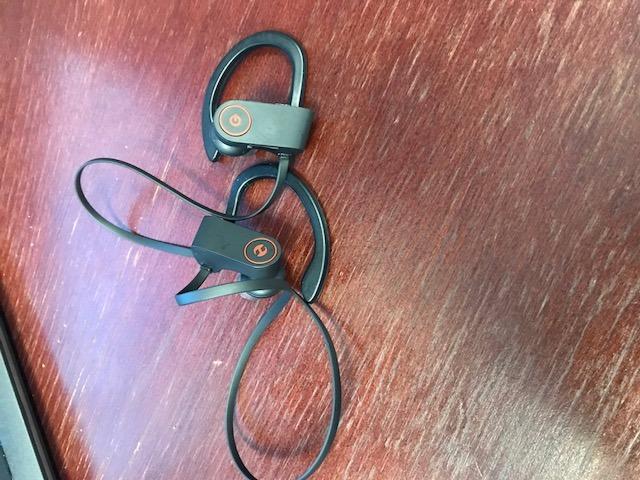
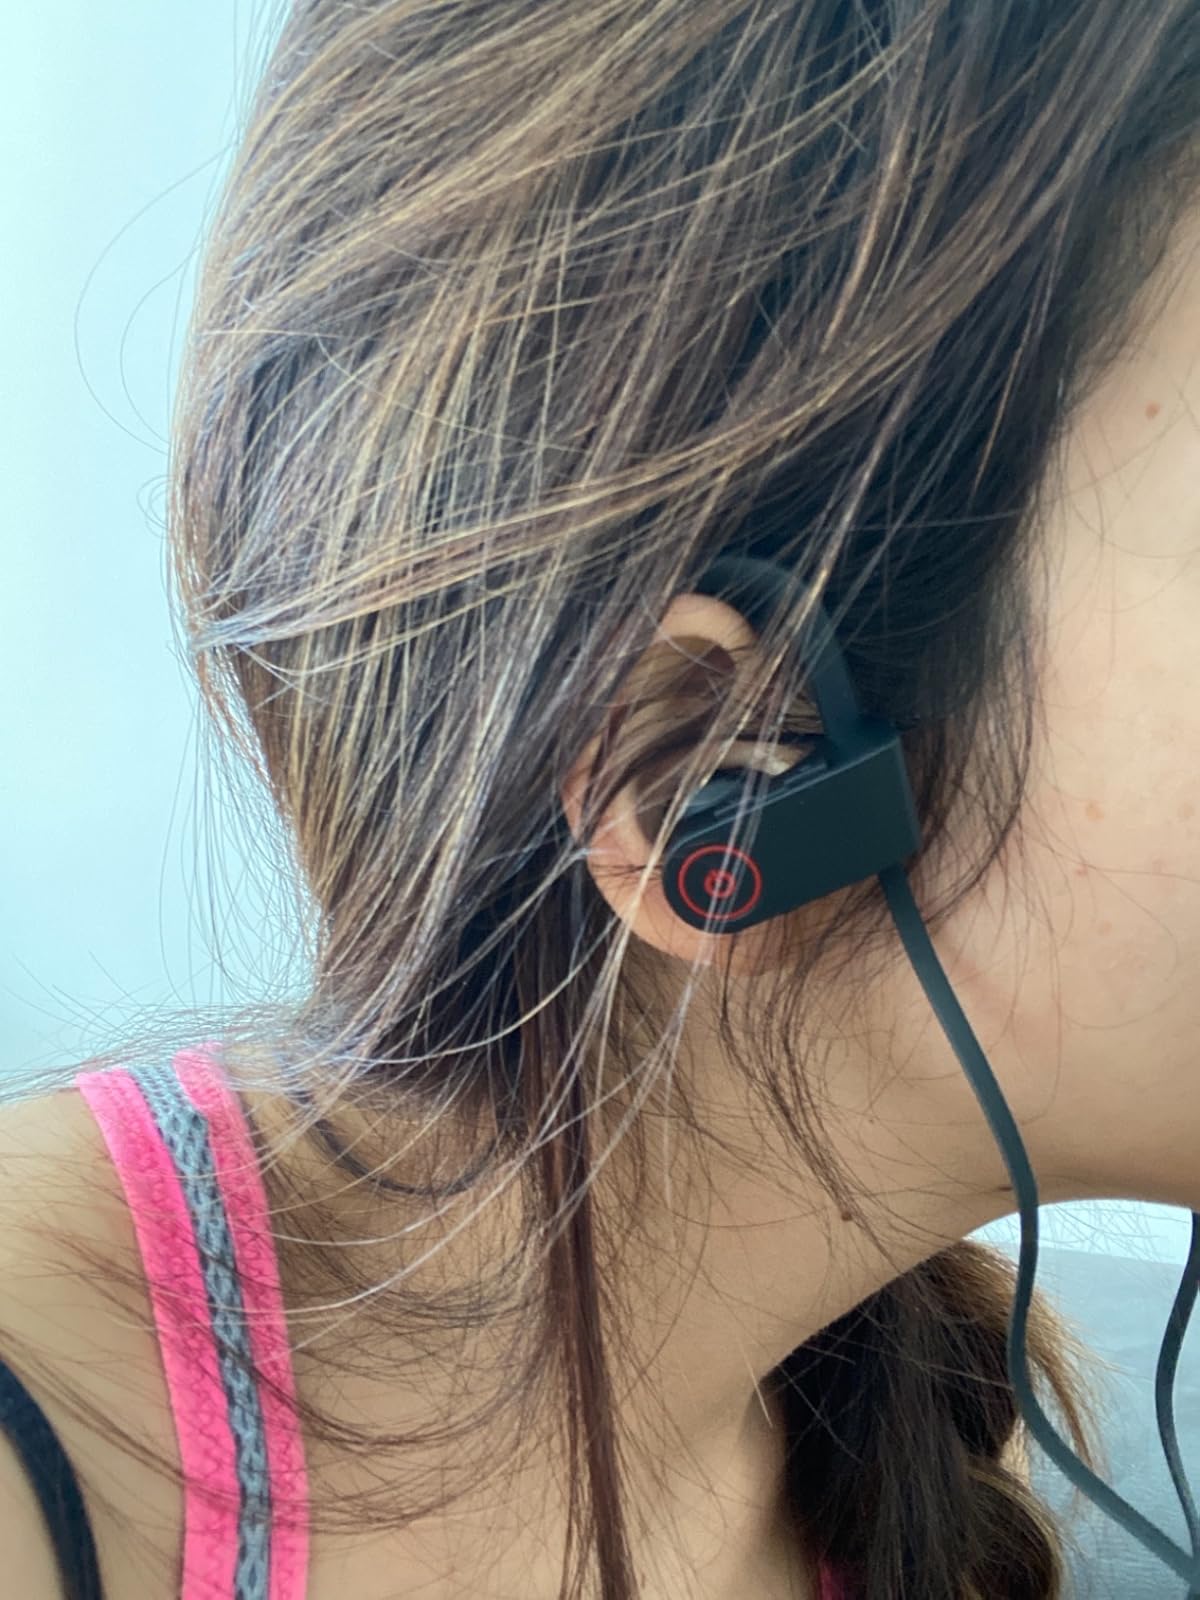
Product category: headphones
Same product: yes